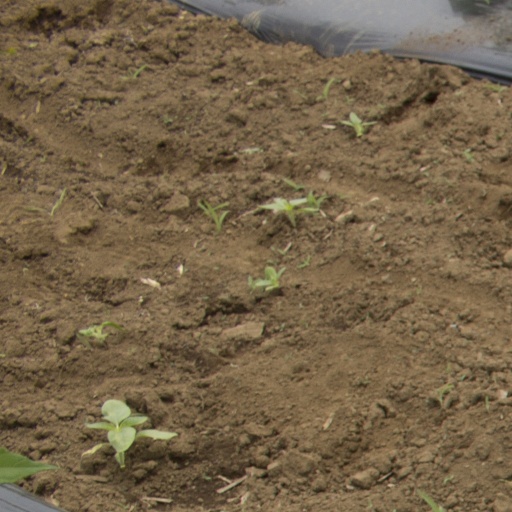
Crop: Jerusalem artichoke